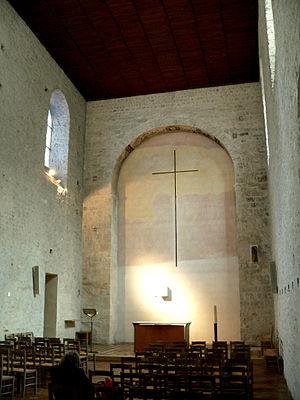
L’abbaye Saint-Germain-des-Prés, qui comprend l'actuelle église Saint-Germain-des-Prés, est une ancienne abbaye bénédictine de Paris, située 3 place Saint-Germain-des-Prés dans l'actuel 6ᵉ arrondissement. Fondée au milieu du VIᵉ siècle sous le nom de basilique Sainte-Croix et Saint-Vincent par le roi mérovingien Childebert Iᵉʳ et saint Germain, évêque de Paris, elle doit son nom actuel à ce dernier.